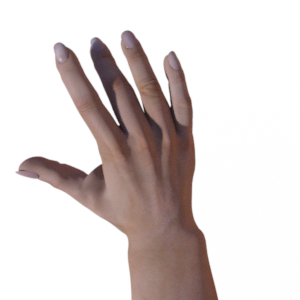
Label: paper